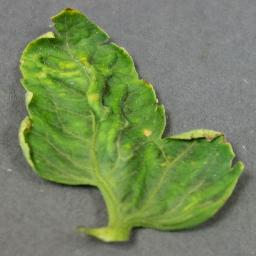
Label: Tomato___Tomato_Yellow_Leaf_Curl_Virus